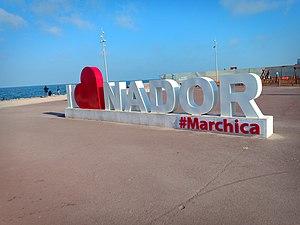
Nador est une ville située au nord-est du Maroc, située dans la région du Rif oriental, jouxtant la lagune de Nador.